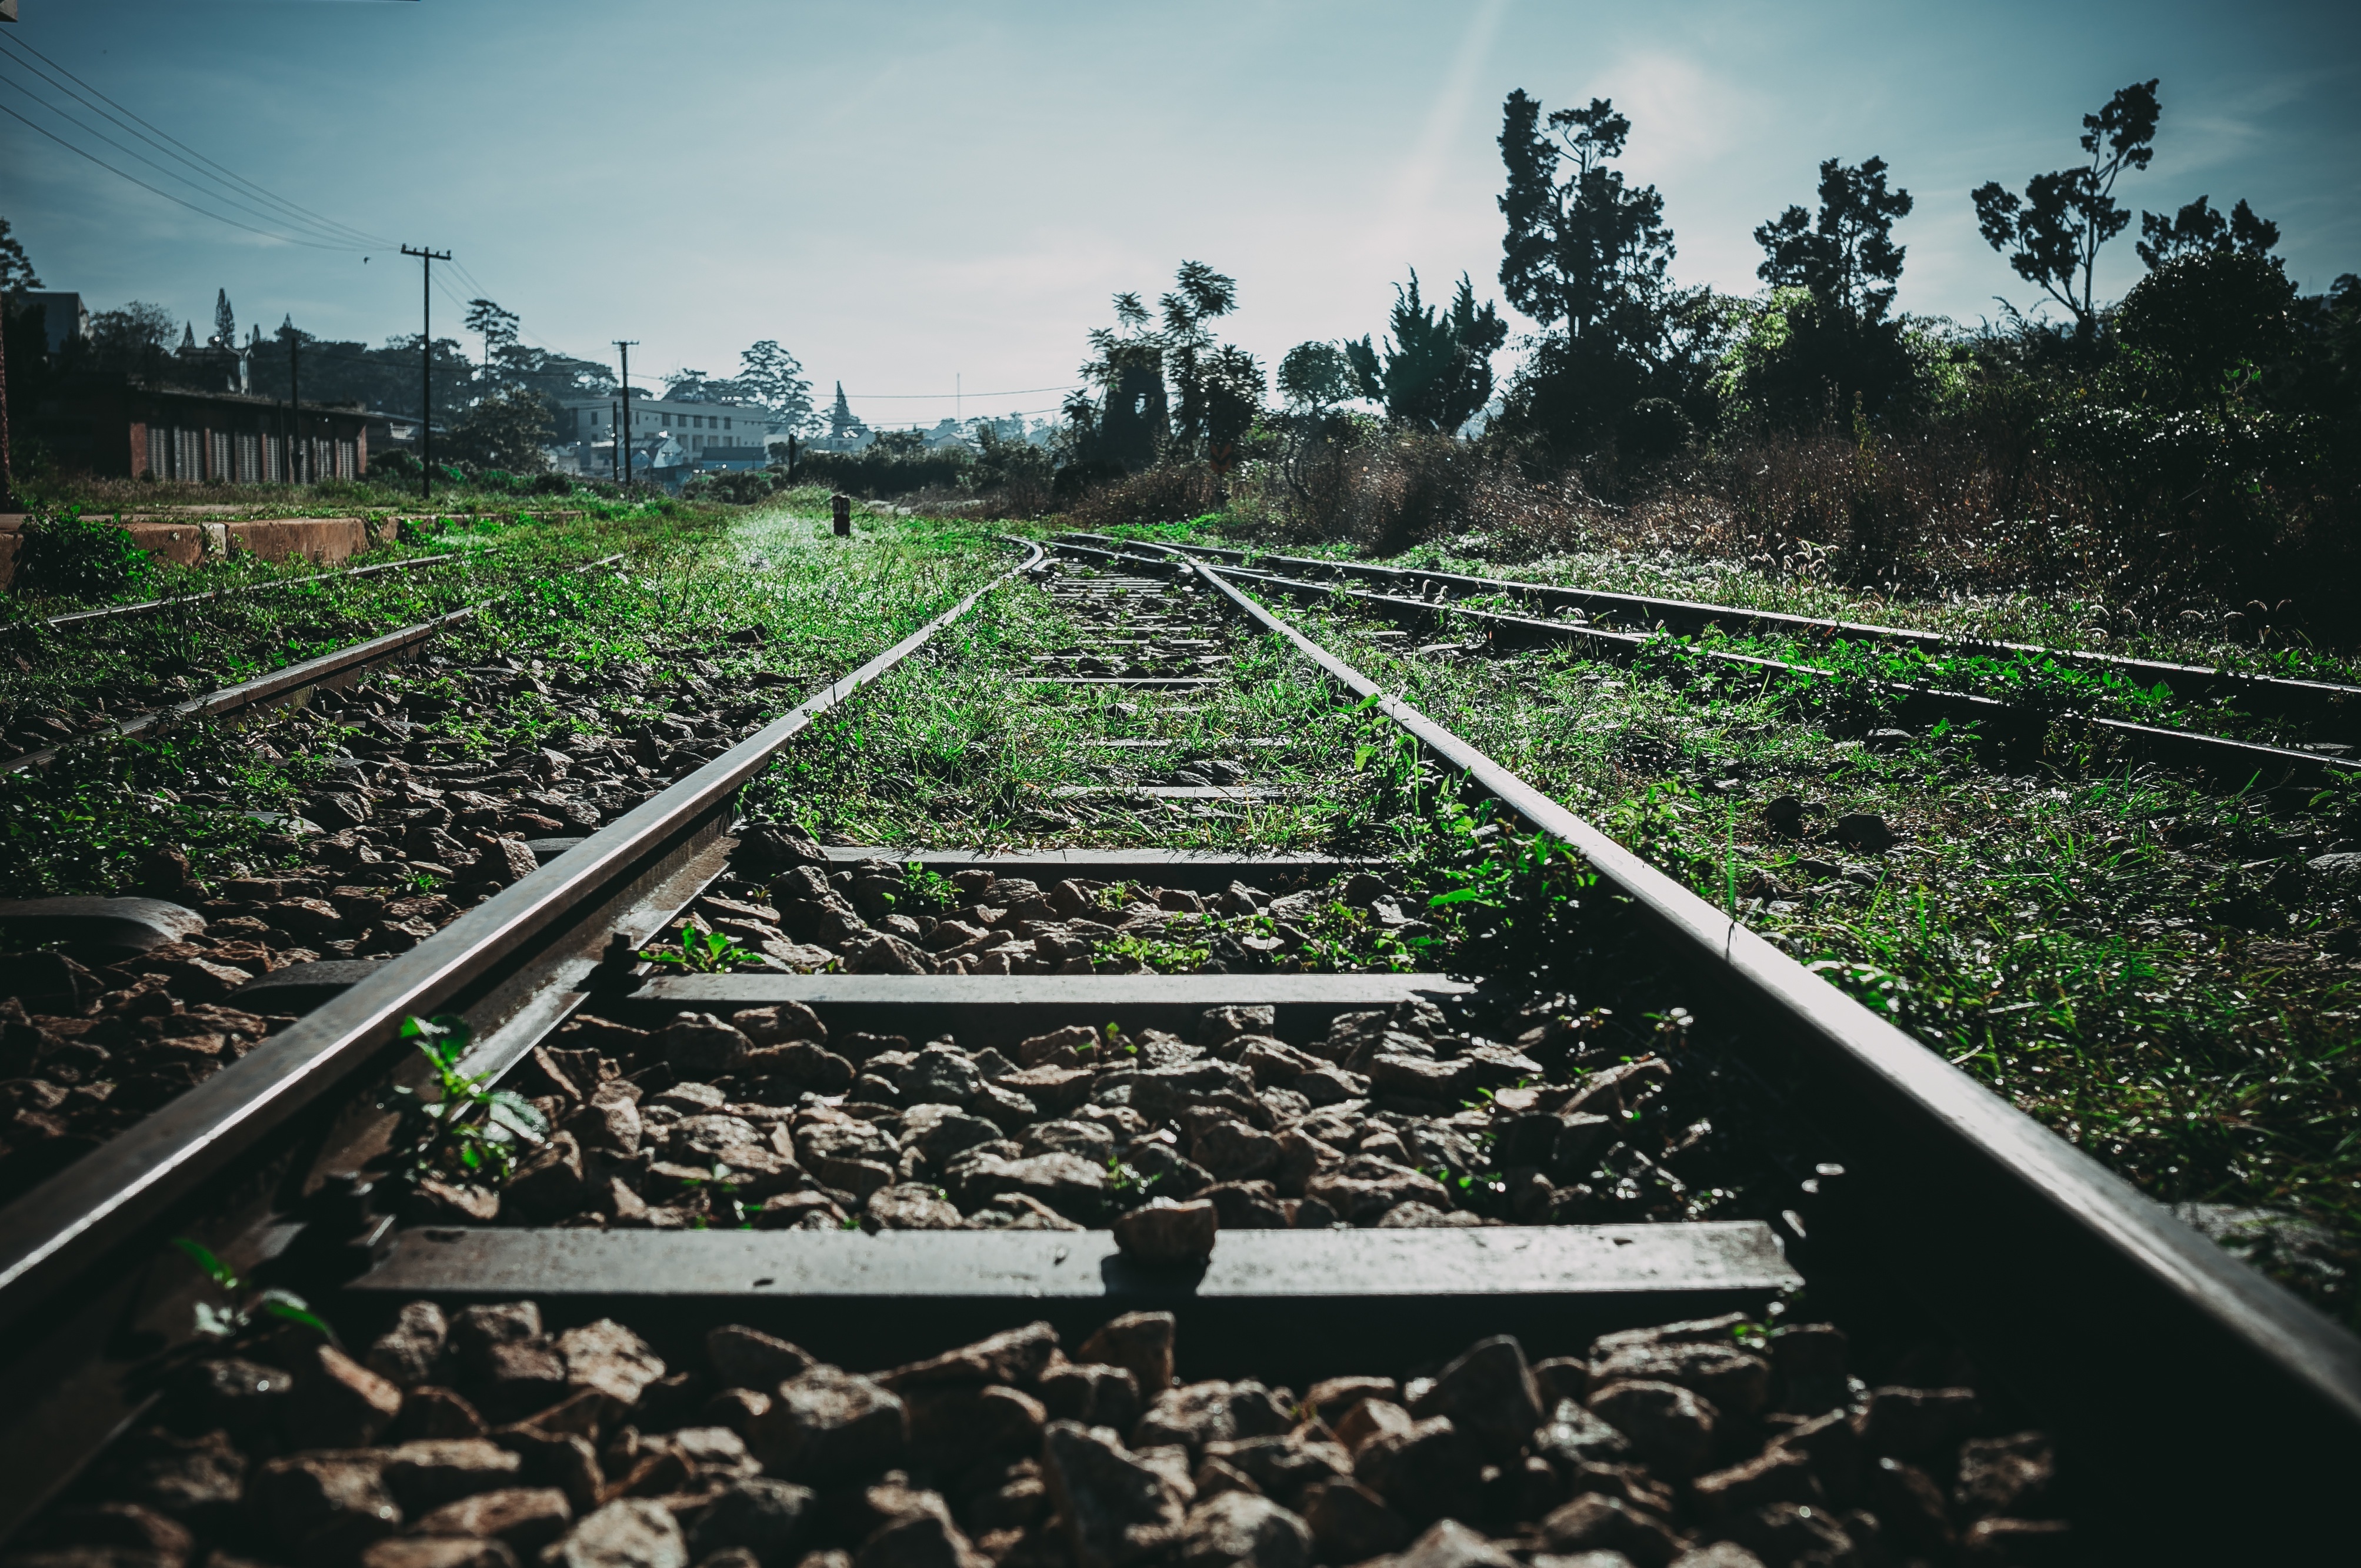
nature, grass, track, railway, railroad, town, train, transportation, transport, rural, vehicle, lane, trees, train tracks, rail transport, residential area, rolling stock